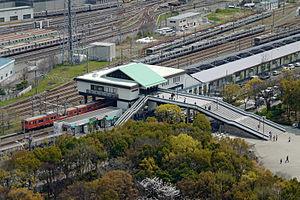
La gare d'Osakajō-kōen est une gare ferroviaire de la ville d'Osaka au Japon. Elle est située dans l'arrondissement de Jōtō, en bordure du parc du château d'Osaka. La gare est gérée par la JR West.